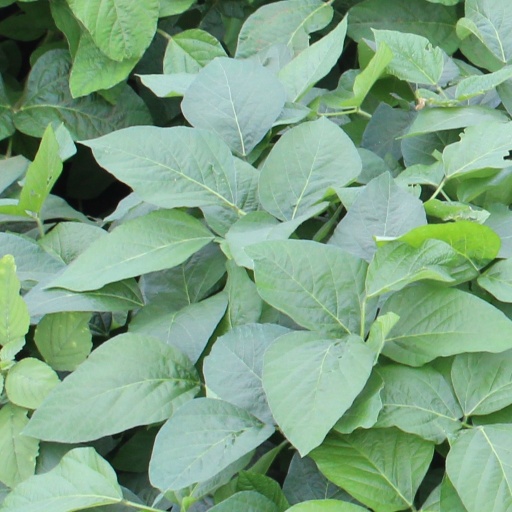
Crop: soybean